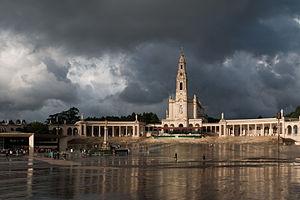
La basilique Notre-Dame du Rosaire, ou simplement basilique du Rosaire, est une église située à la Cova da Iria, en Fátima, dans l'enceinte du sanctuaire de Fátima, au Portugal.